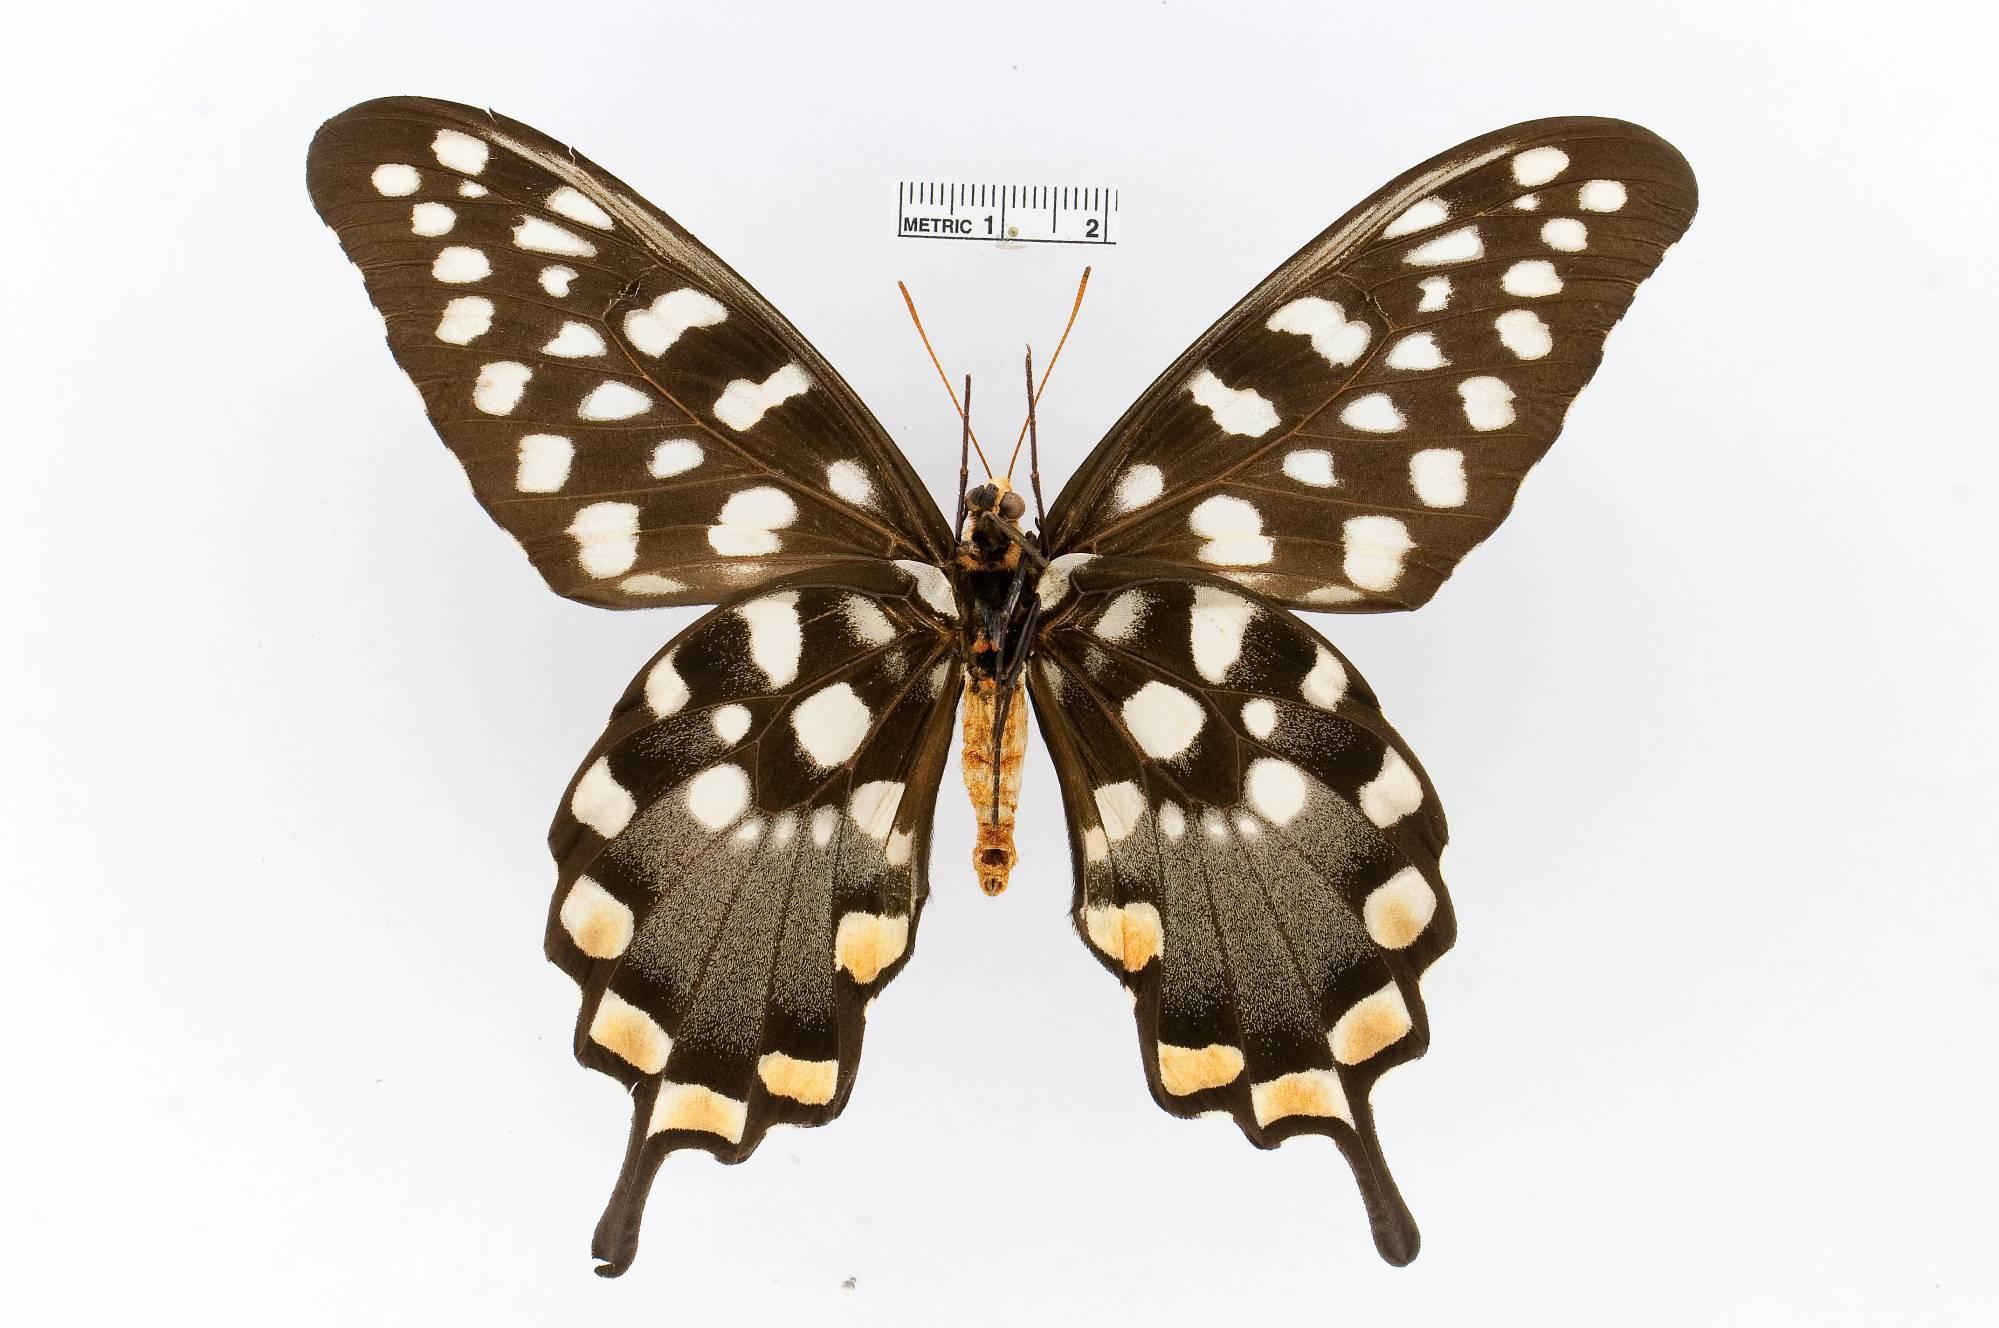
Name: Pharmacophagus antenor
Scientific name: Pharmacophagus antenor
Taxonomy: Animalia, Arthropoda, Insecta, Lepidoptera, Papilionidae, Papilioninae
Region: E. Stehle
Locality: Majunga, [Not Stated], Boeny, Madagascar
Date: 29 Jan 1953